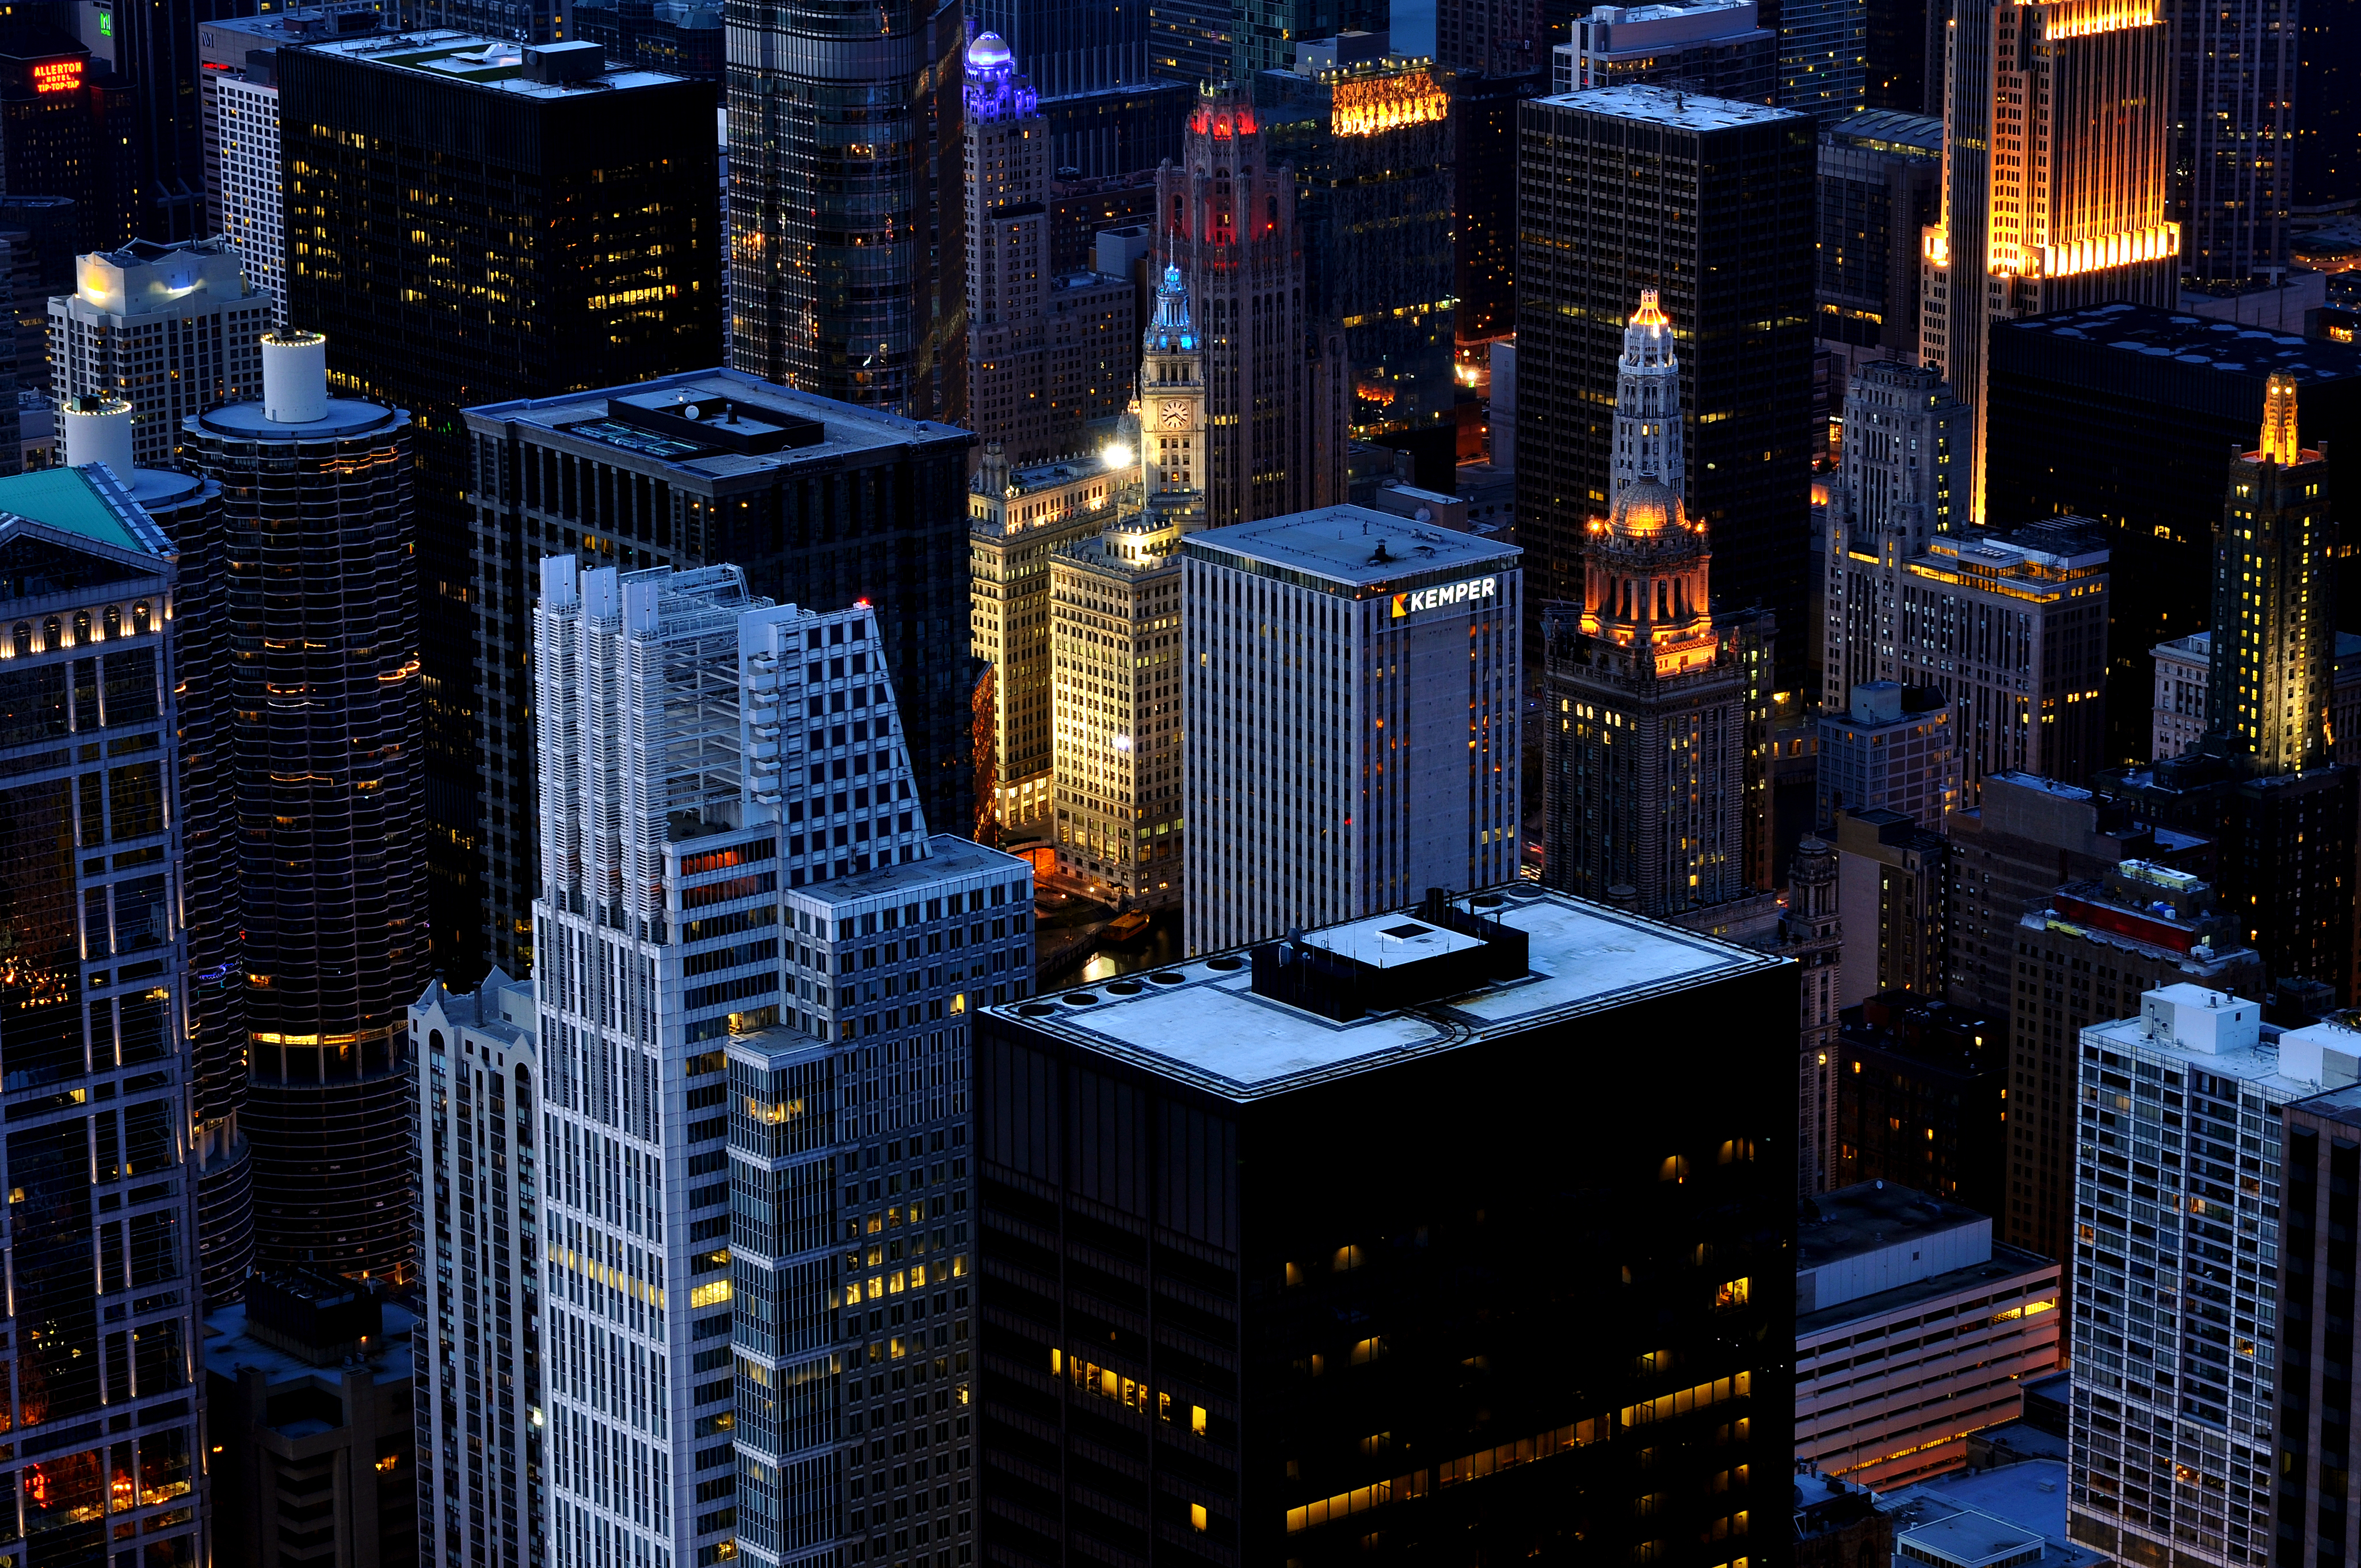
light, skyline, night, building, city, skyscraper, cityscape, downtown, dusk, evening, reflection, darkness, tower block, metropolis, urban area, human settlement, metropolitan area